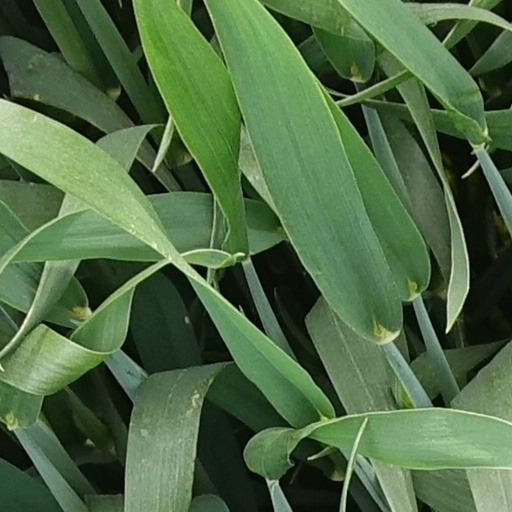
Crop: wheat